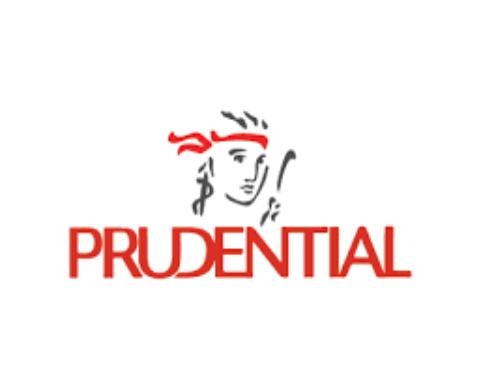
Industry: Others